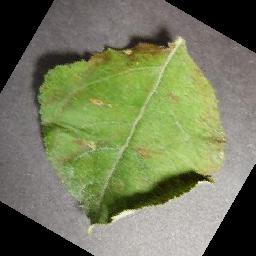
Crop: apple
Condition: cedar_rust